August von Kotzebue

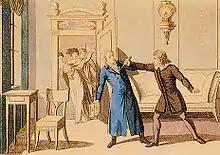
Stabbing of Kotzebue

In a weekly journal ("Literarisches Wochenblatt") which he published in Weimar, he scoffed at the pretensions of those Germans who demanded free institutions, and soon became detested by nationalist liberals. One of them, Karl Ludwig Sand, a theology student, plotted to kill him. On 23 March 1819, soon after Kotzebue had moved with his family to Mannheim, Sand attacked Kotzebue at his house. According to Alexandre Dumas, père, when one of Kotzebue's children appeared and started to cry, Sand became overwrought and stabbed himself.